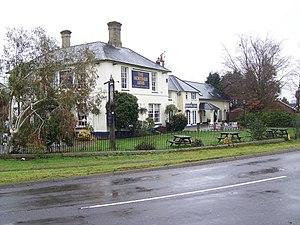
Ower est un hameau situé dans le New Forest, comté du Hampshire, en Angleterre.